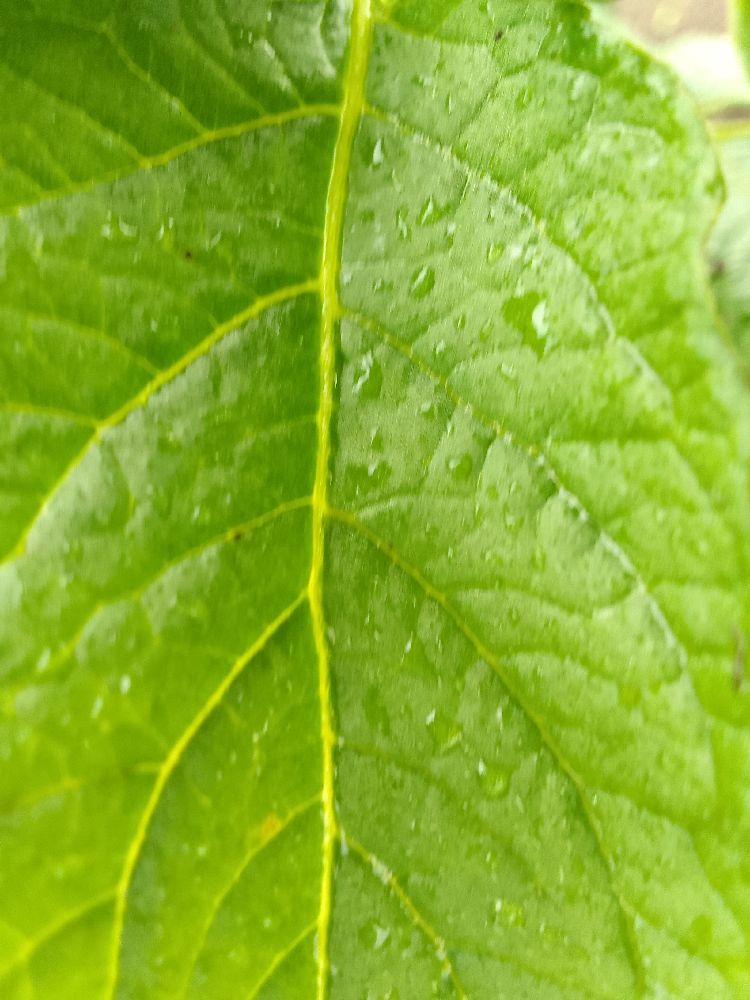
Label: Healthy